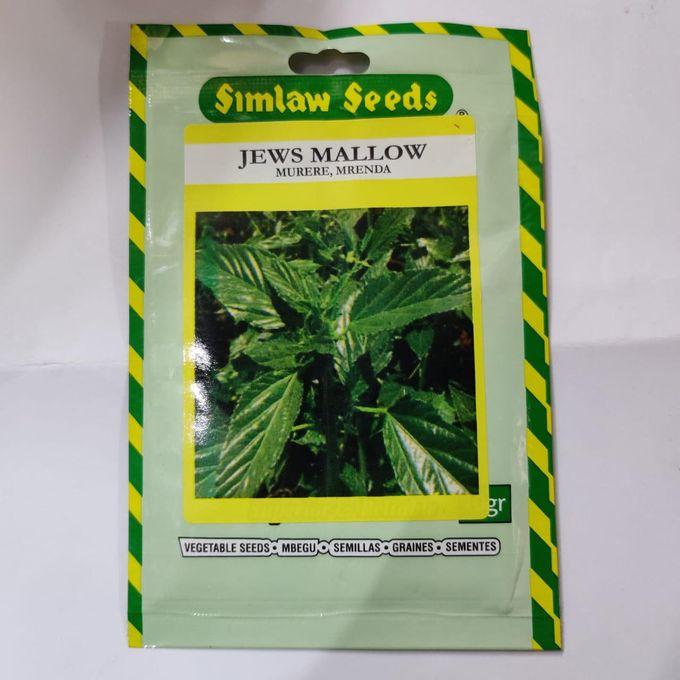
Kifungashio cha plastiki, ambacho ndani yake kimebeba mbegu za kupanda za mimea ya mboga ya majani inayoitwa mrenda. Mfuko huu umezungushiwa rangi ya kijani na njano na katikati kuna picha kuu ya majani hayo.